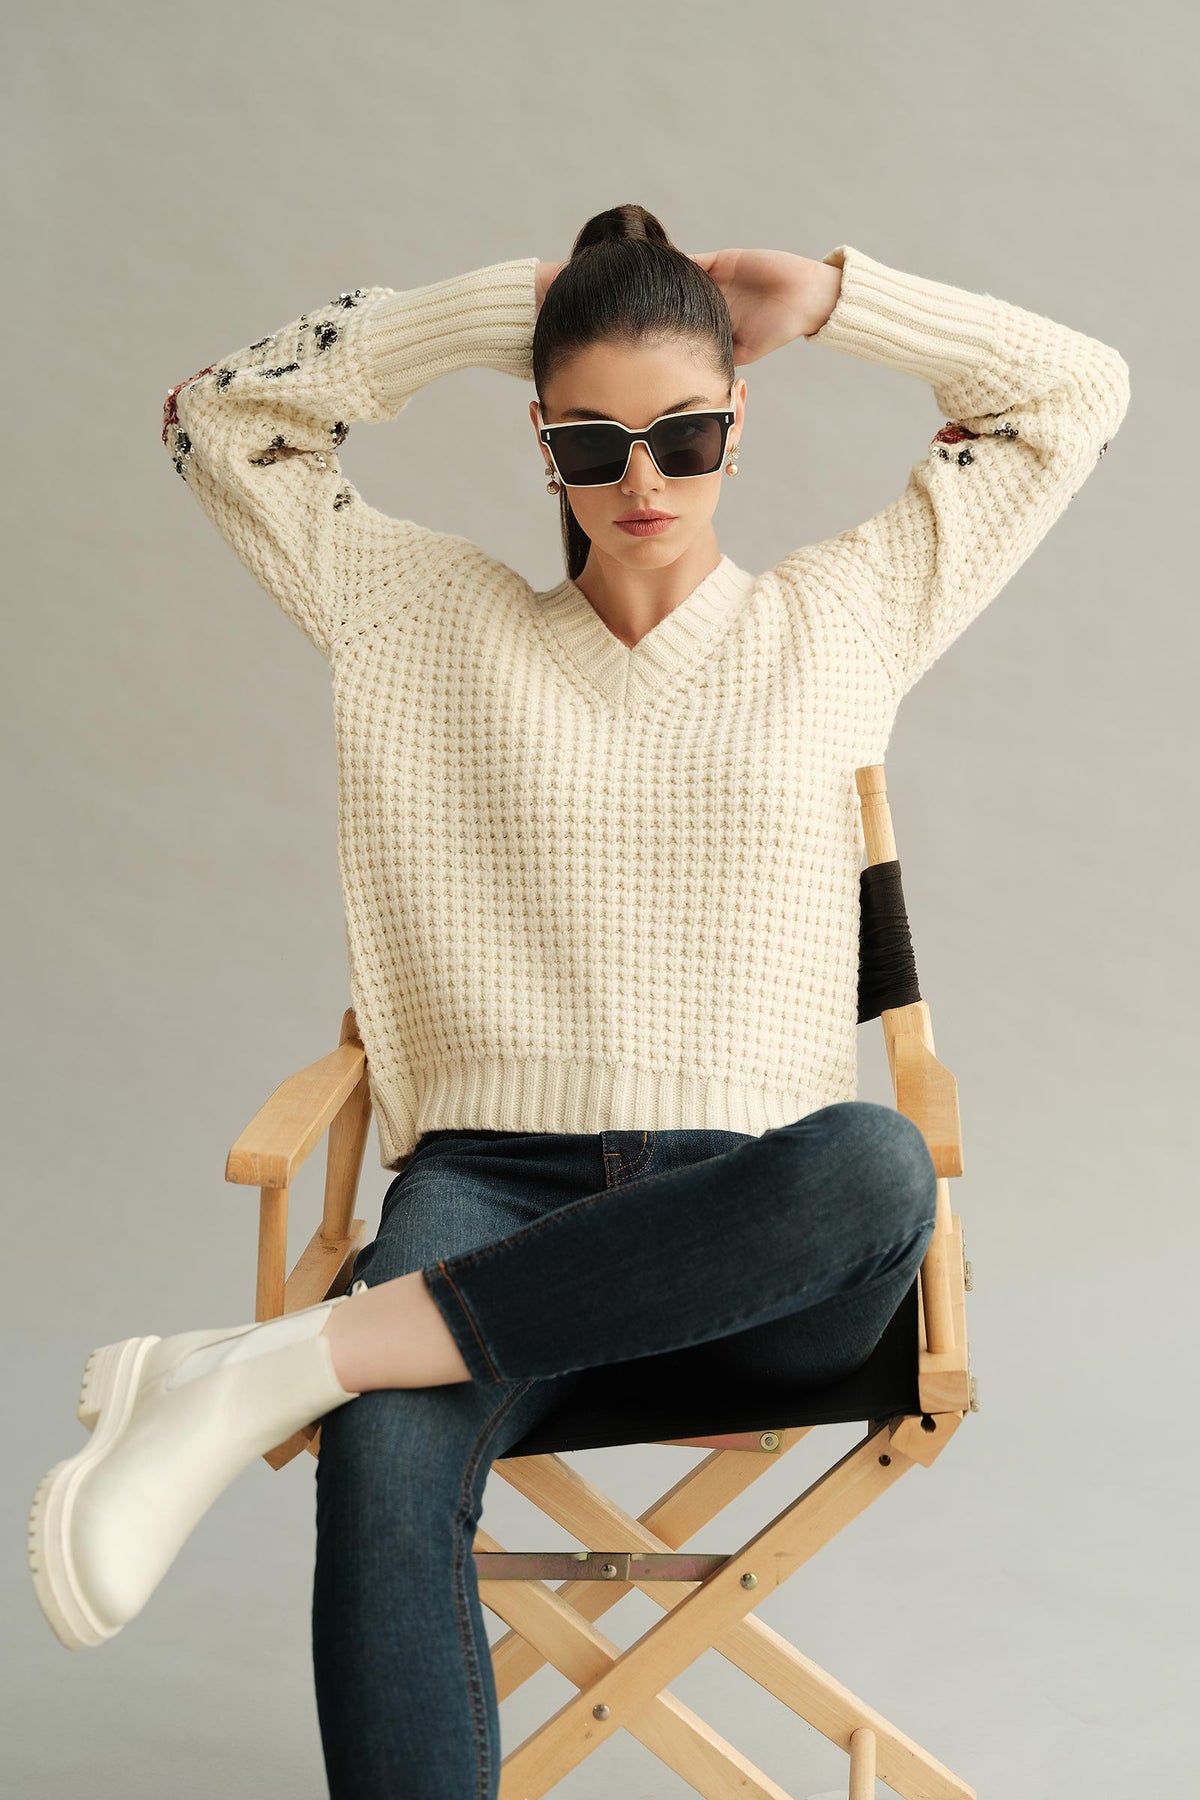
cream embroidered sweater sweater